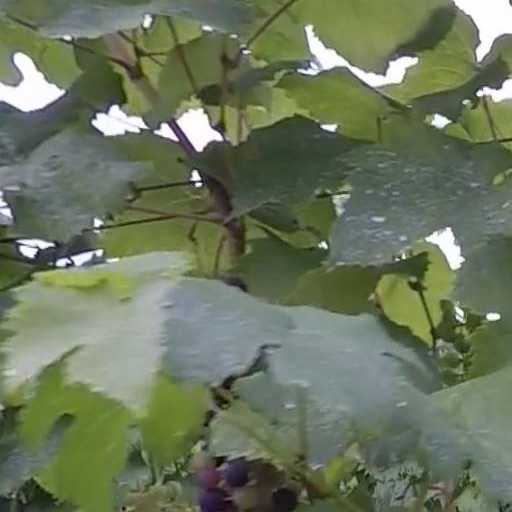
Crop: grape